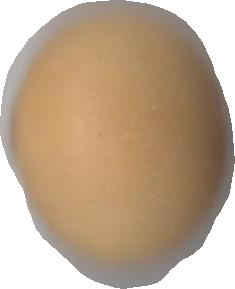
Variety: Grobogan